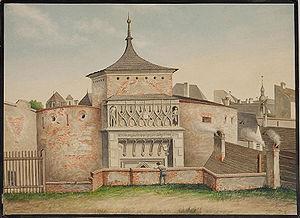
Durant l'Antiquité, la région - au moins la Moravie - est traversée par la route de l'ambre, qui relie la Mer Baltique à la Mer Adriatique et l'Italie, par Wrocław, Olomouc, Brno, Bratislava, Sopron, Ljubljana. La présence de marchands romains est attestée. Il est possible que sur certains tronçons et pour certaines périodes, cette grande route commerciale ait été fréquentée par des marchands juifs.